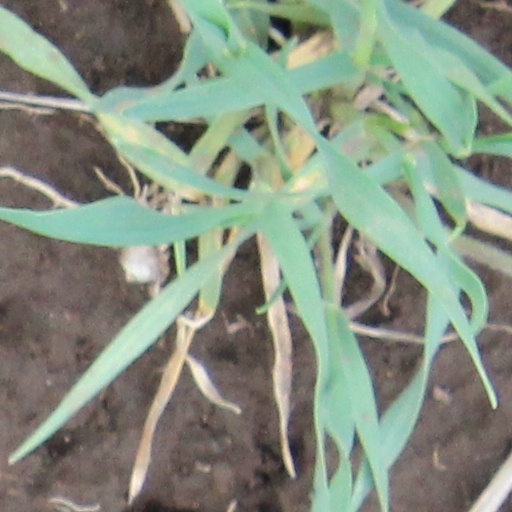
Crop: wheat